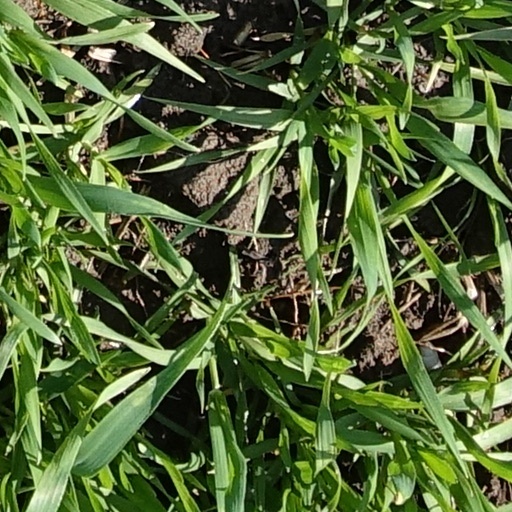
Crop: wheat